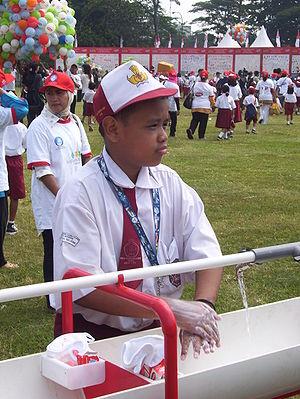
La Journée mondiale du lavage des mains est une campagne visant à motiver et à mobiliser les populations à travers le monde pour améliorer leurs habitudes quant au lavage des mains. Cette Journée internationale a lieu le 15 octobre de chaque année. Elle est dédiée à la sensibilisation des populations pour se laver les mains avec du savon afin de prévenir de certaines maladies. Le risque de contracter une maladie respiratoire ou intestinale peut être réduit de 25 à 50 % par ce geste.